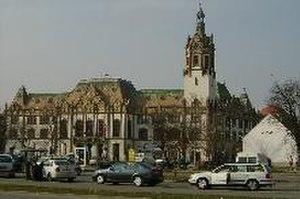
Kiskunfélegyháza est une ville et une commune du comitat de Bács-Kiskun en Hongrie.